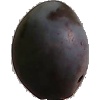
Label: Plum 3